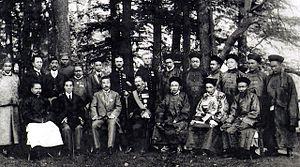
Conférence de Simla, octobre 1913. Derrière, debout, à sa gauche Archibald Rose et à sa droite Charles Bell. Assis, de gauche à droite
Le Tibet n'a jamais été un pays isolé ou étanche aux influences extérieures. Dans le passé, la culture indienne et la culture chinoise ont modifié la contrée.
Thubten Gyatso ou Thupten Gyatso, né le 27 mai 1876 à Langdun et mort le 17 décembre 1933 à Lhassa est le 13ᵉ dalaï-lama, surnommé le « Grand Treizième ». Intronisé en 1879, il accède au pouvoir en 1895 à la suite du régent Lobsang Trinley, et gouverne jusqu'à sa mort.
1913 est une année commune commençant un mercredi.
L'accord de Simla, ou Convention entre la Grande-Bretagne, la Chine et le Tibet à Simla, concerne le tracé de la frontière sino-tibétaine et le statut du Tibet, négociés entre les représentants de la Chine, du Tibet et du Royaume-Uni à Simla en 1913 et 1914.